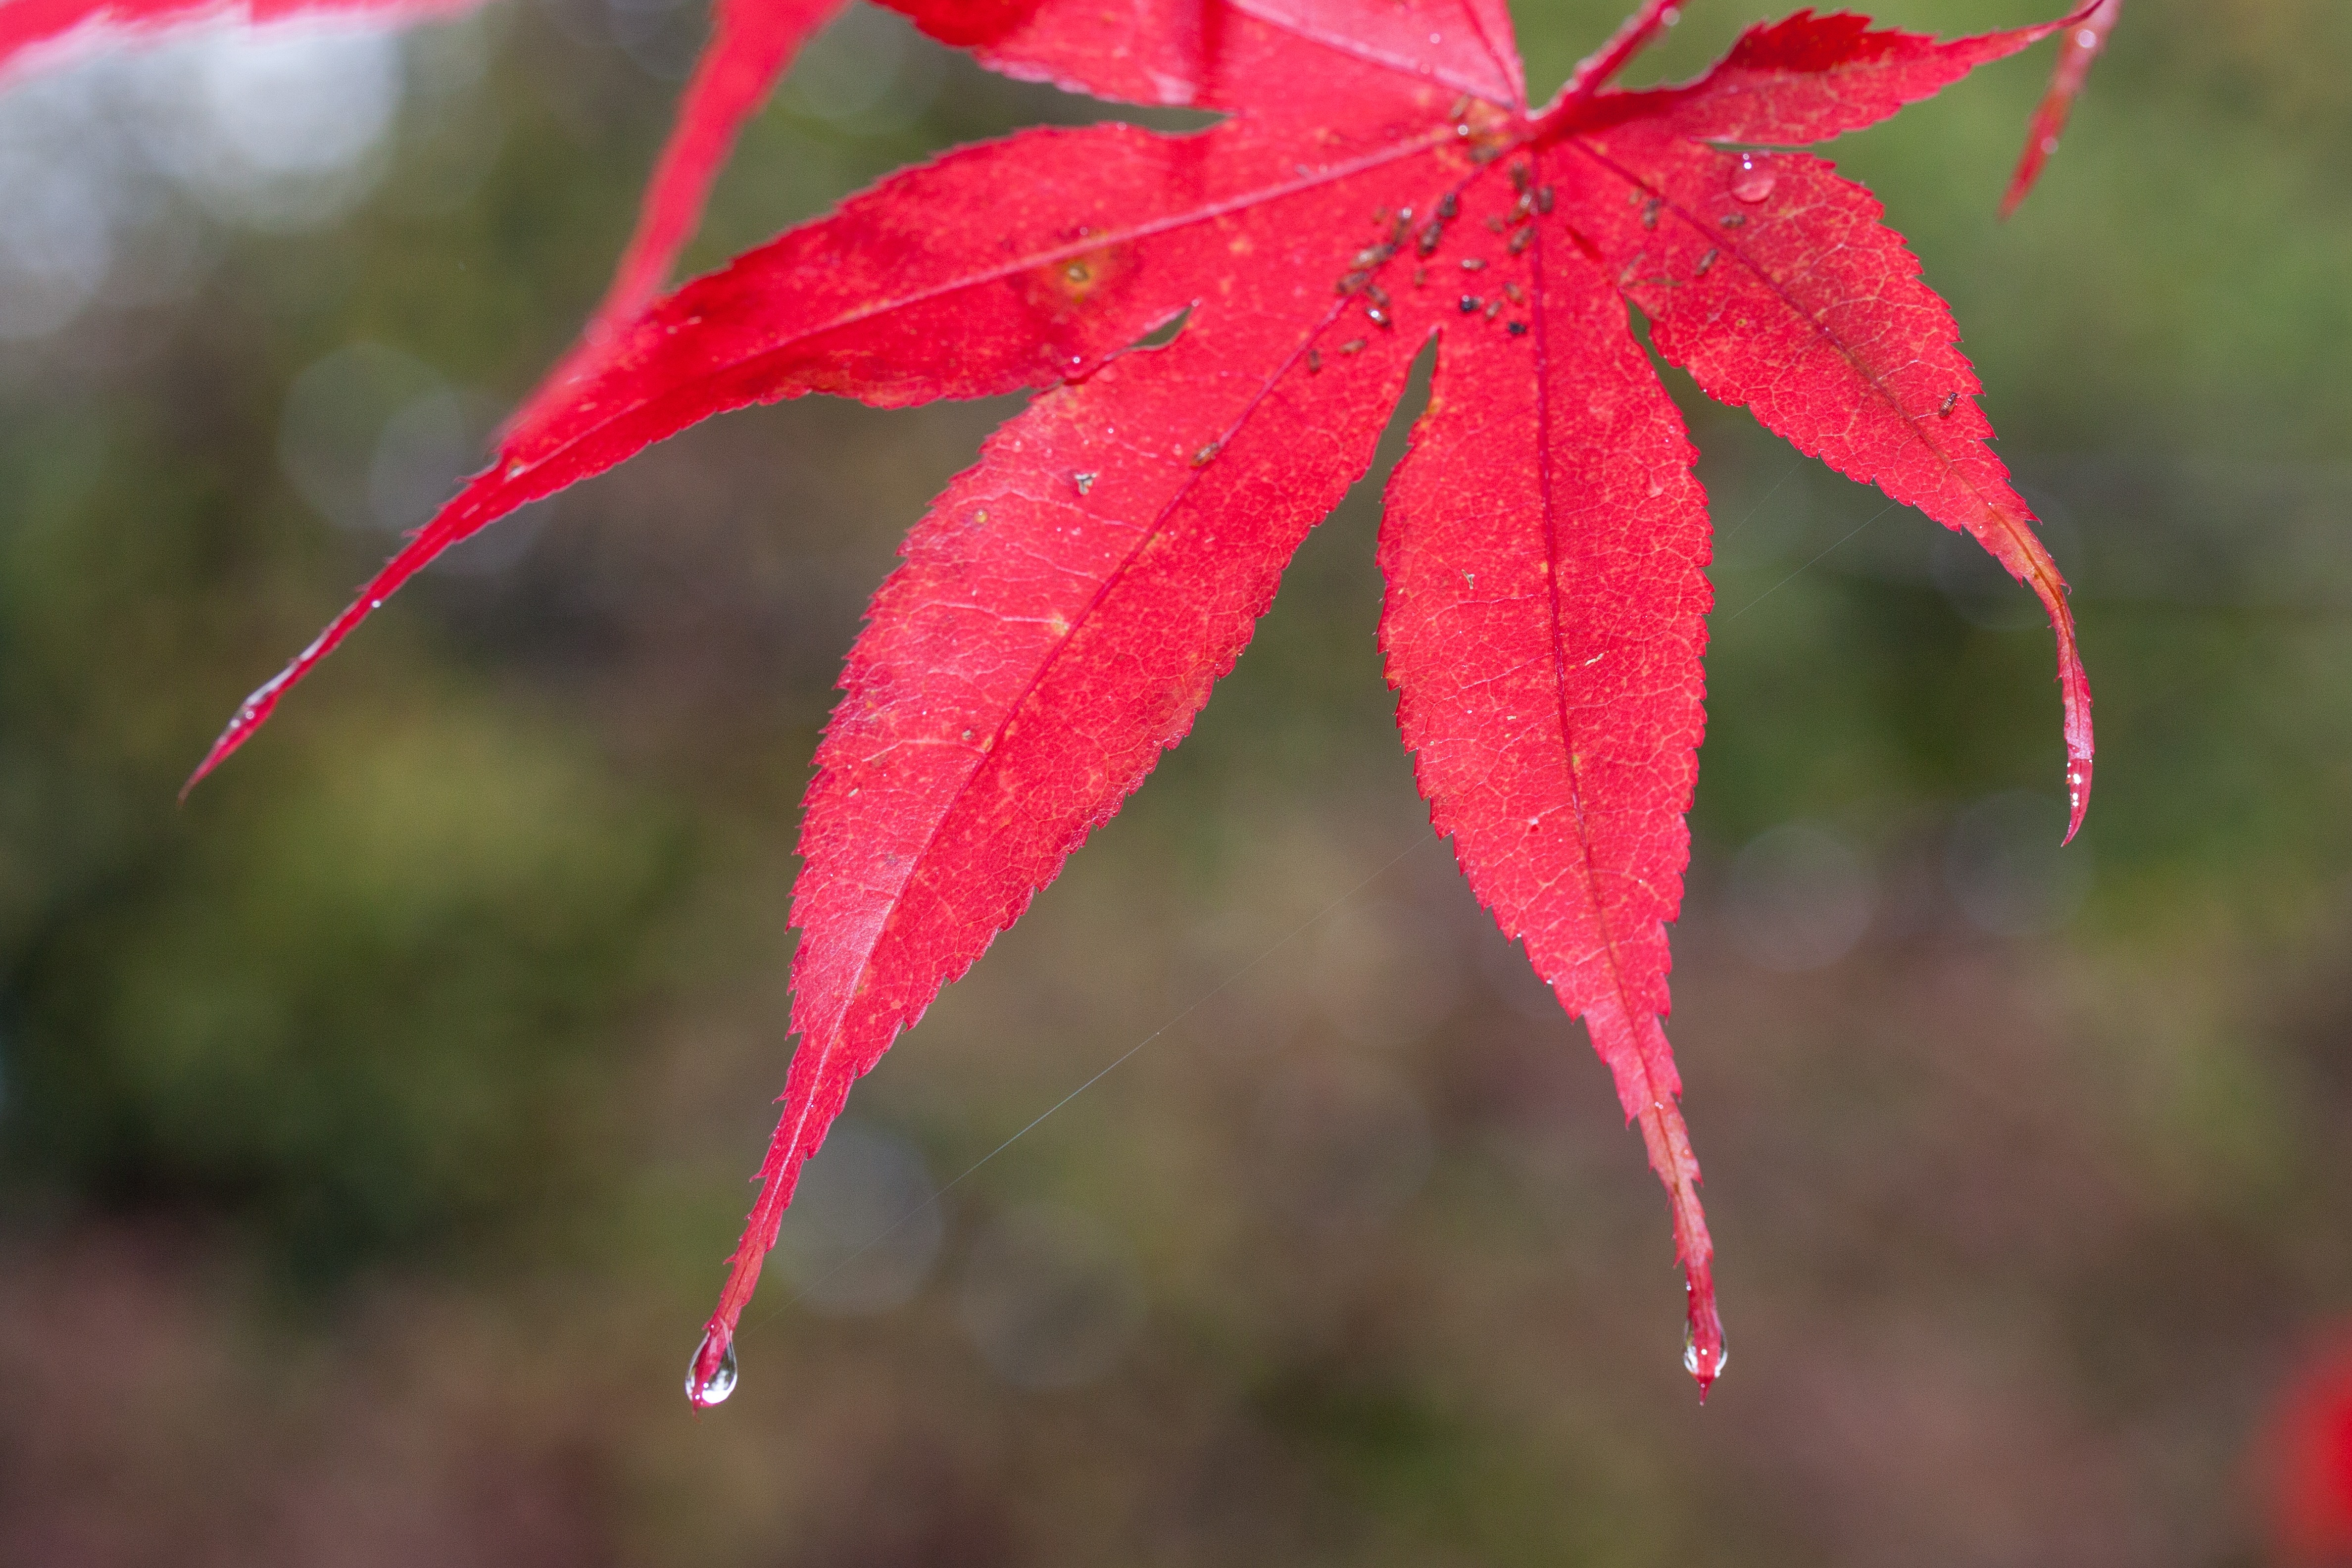
tree, plant, rain, leaf, raindrop, red, color, autumn, colorful, flora, maple tree, twig, maple leaf, leaves, flash, japanese maple, dye, flash light, anthocyanin, plant stem, recoloring the leaves